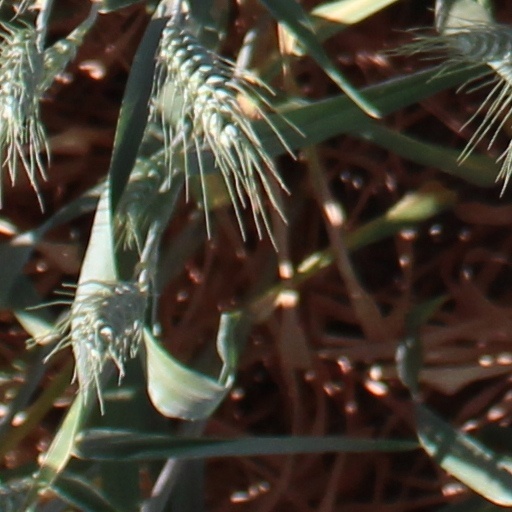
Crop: wheat